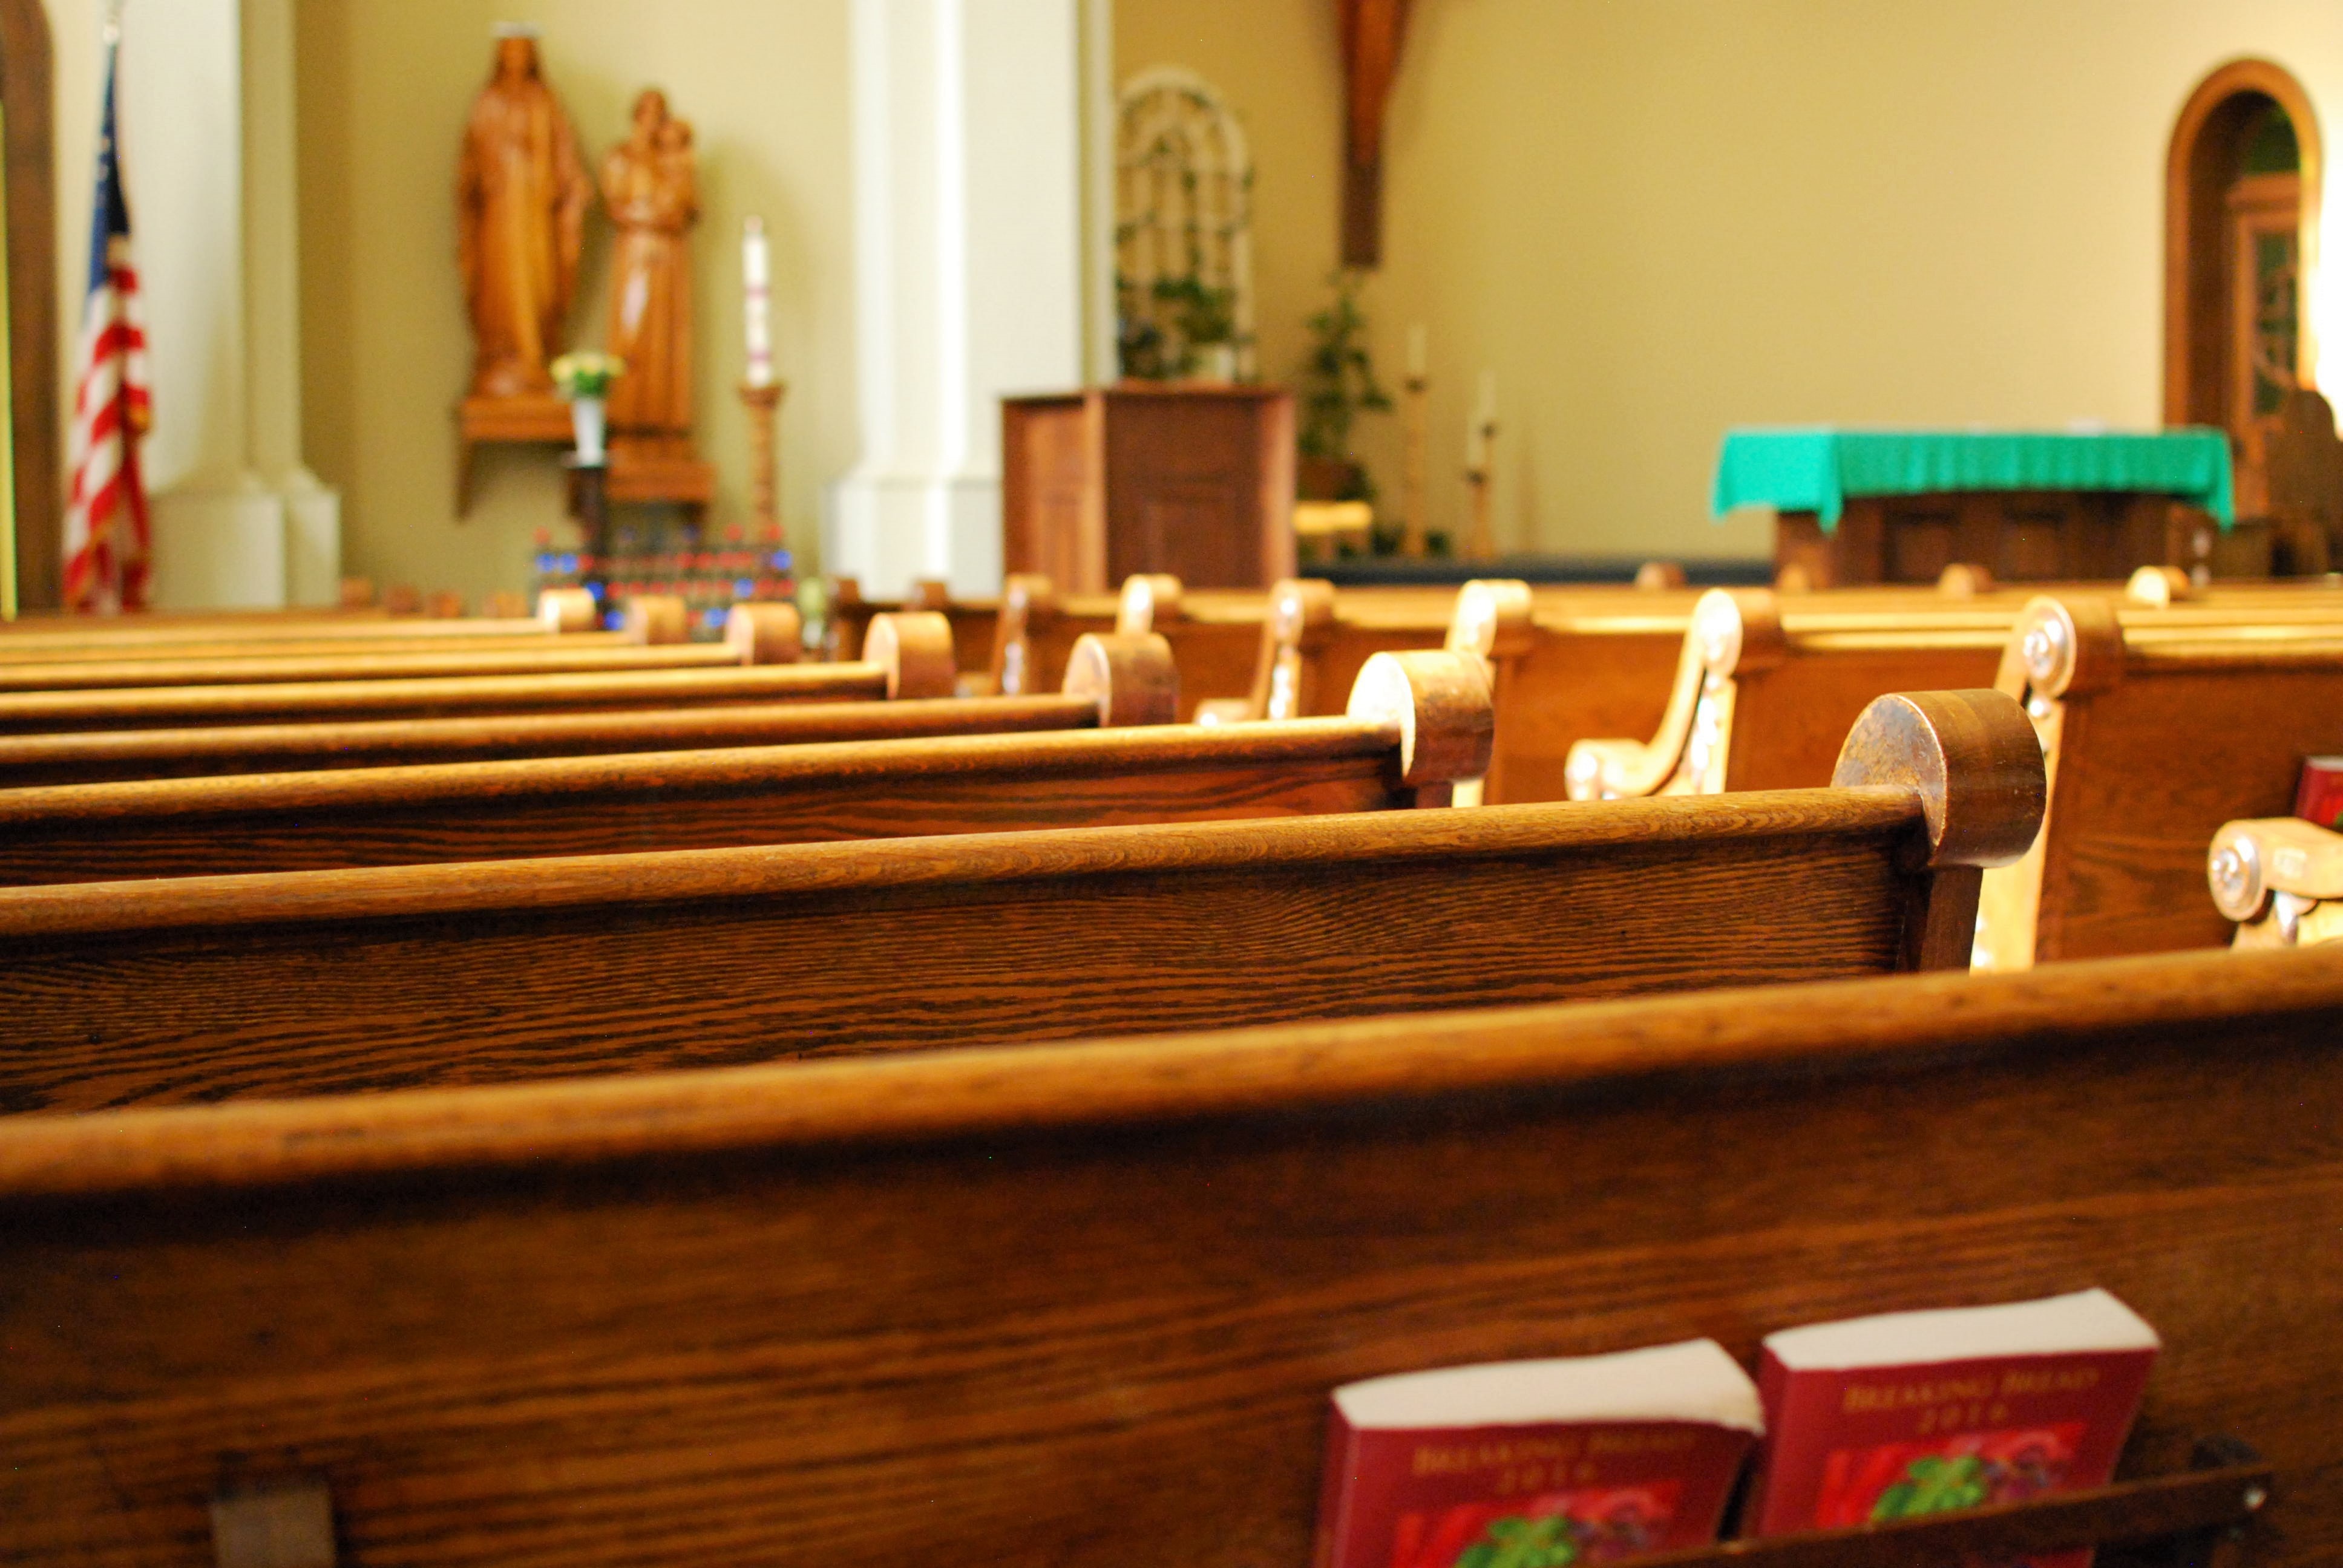
restaurant, meal, room, interior design